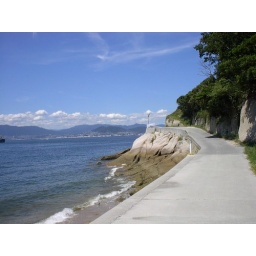
It is a 20 minute boat ride and a 2 hour bike ride around the island!